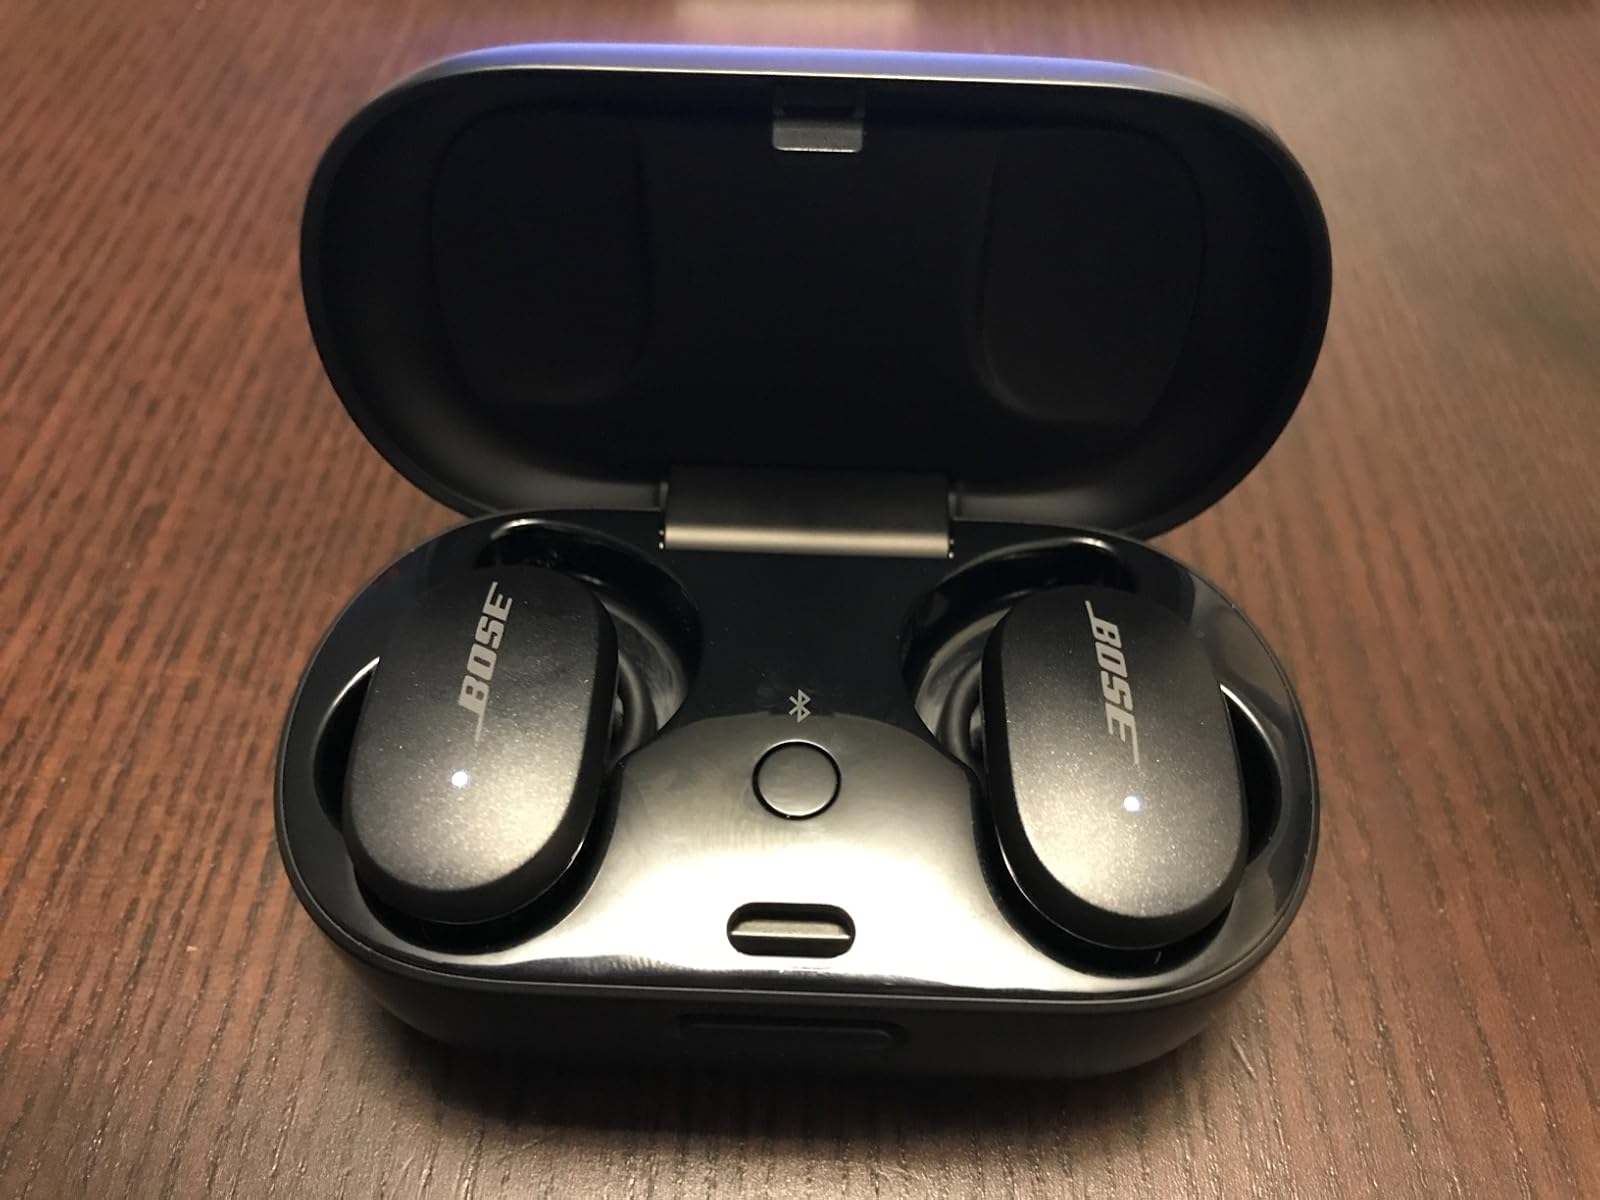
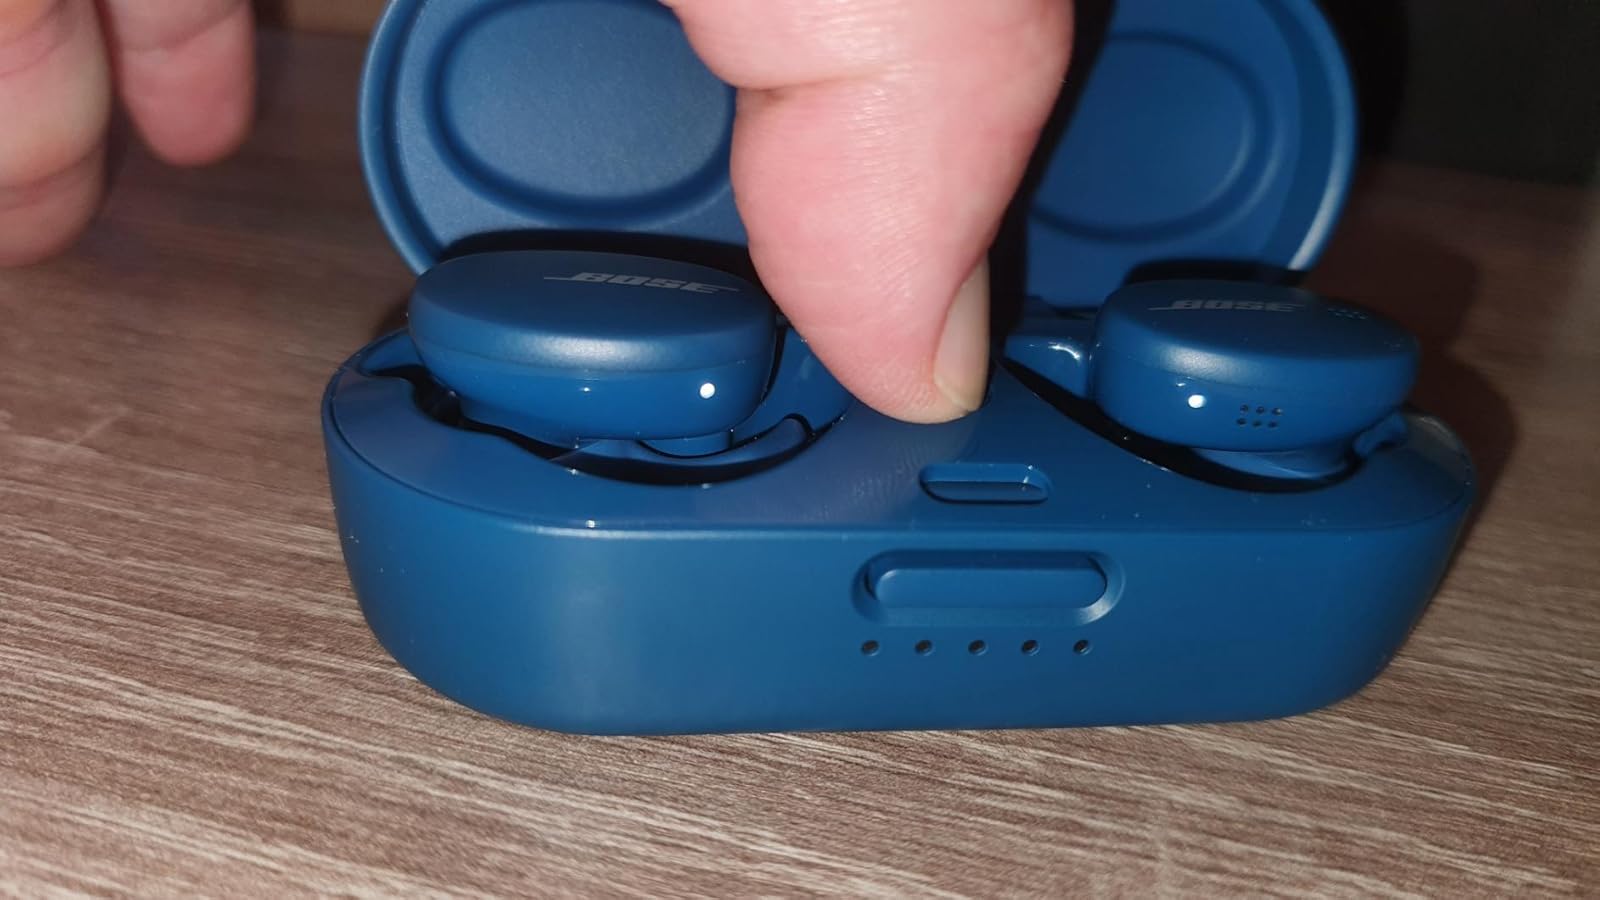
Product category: earbuds
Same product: no